Ukrainian War of Independence

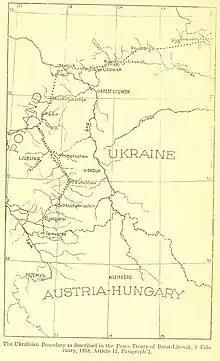
The north-western boundary of the UPR, as set by the first Treaty of Brest Litovsk

Following Bolshevik negotiations with the Central Powers at Brest-Litovsk on 3 December 1917, the Central Rada expressed its desire for peace, and on 28 December an armistice was signed.